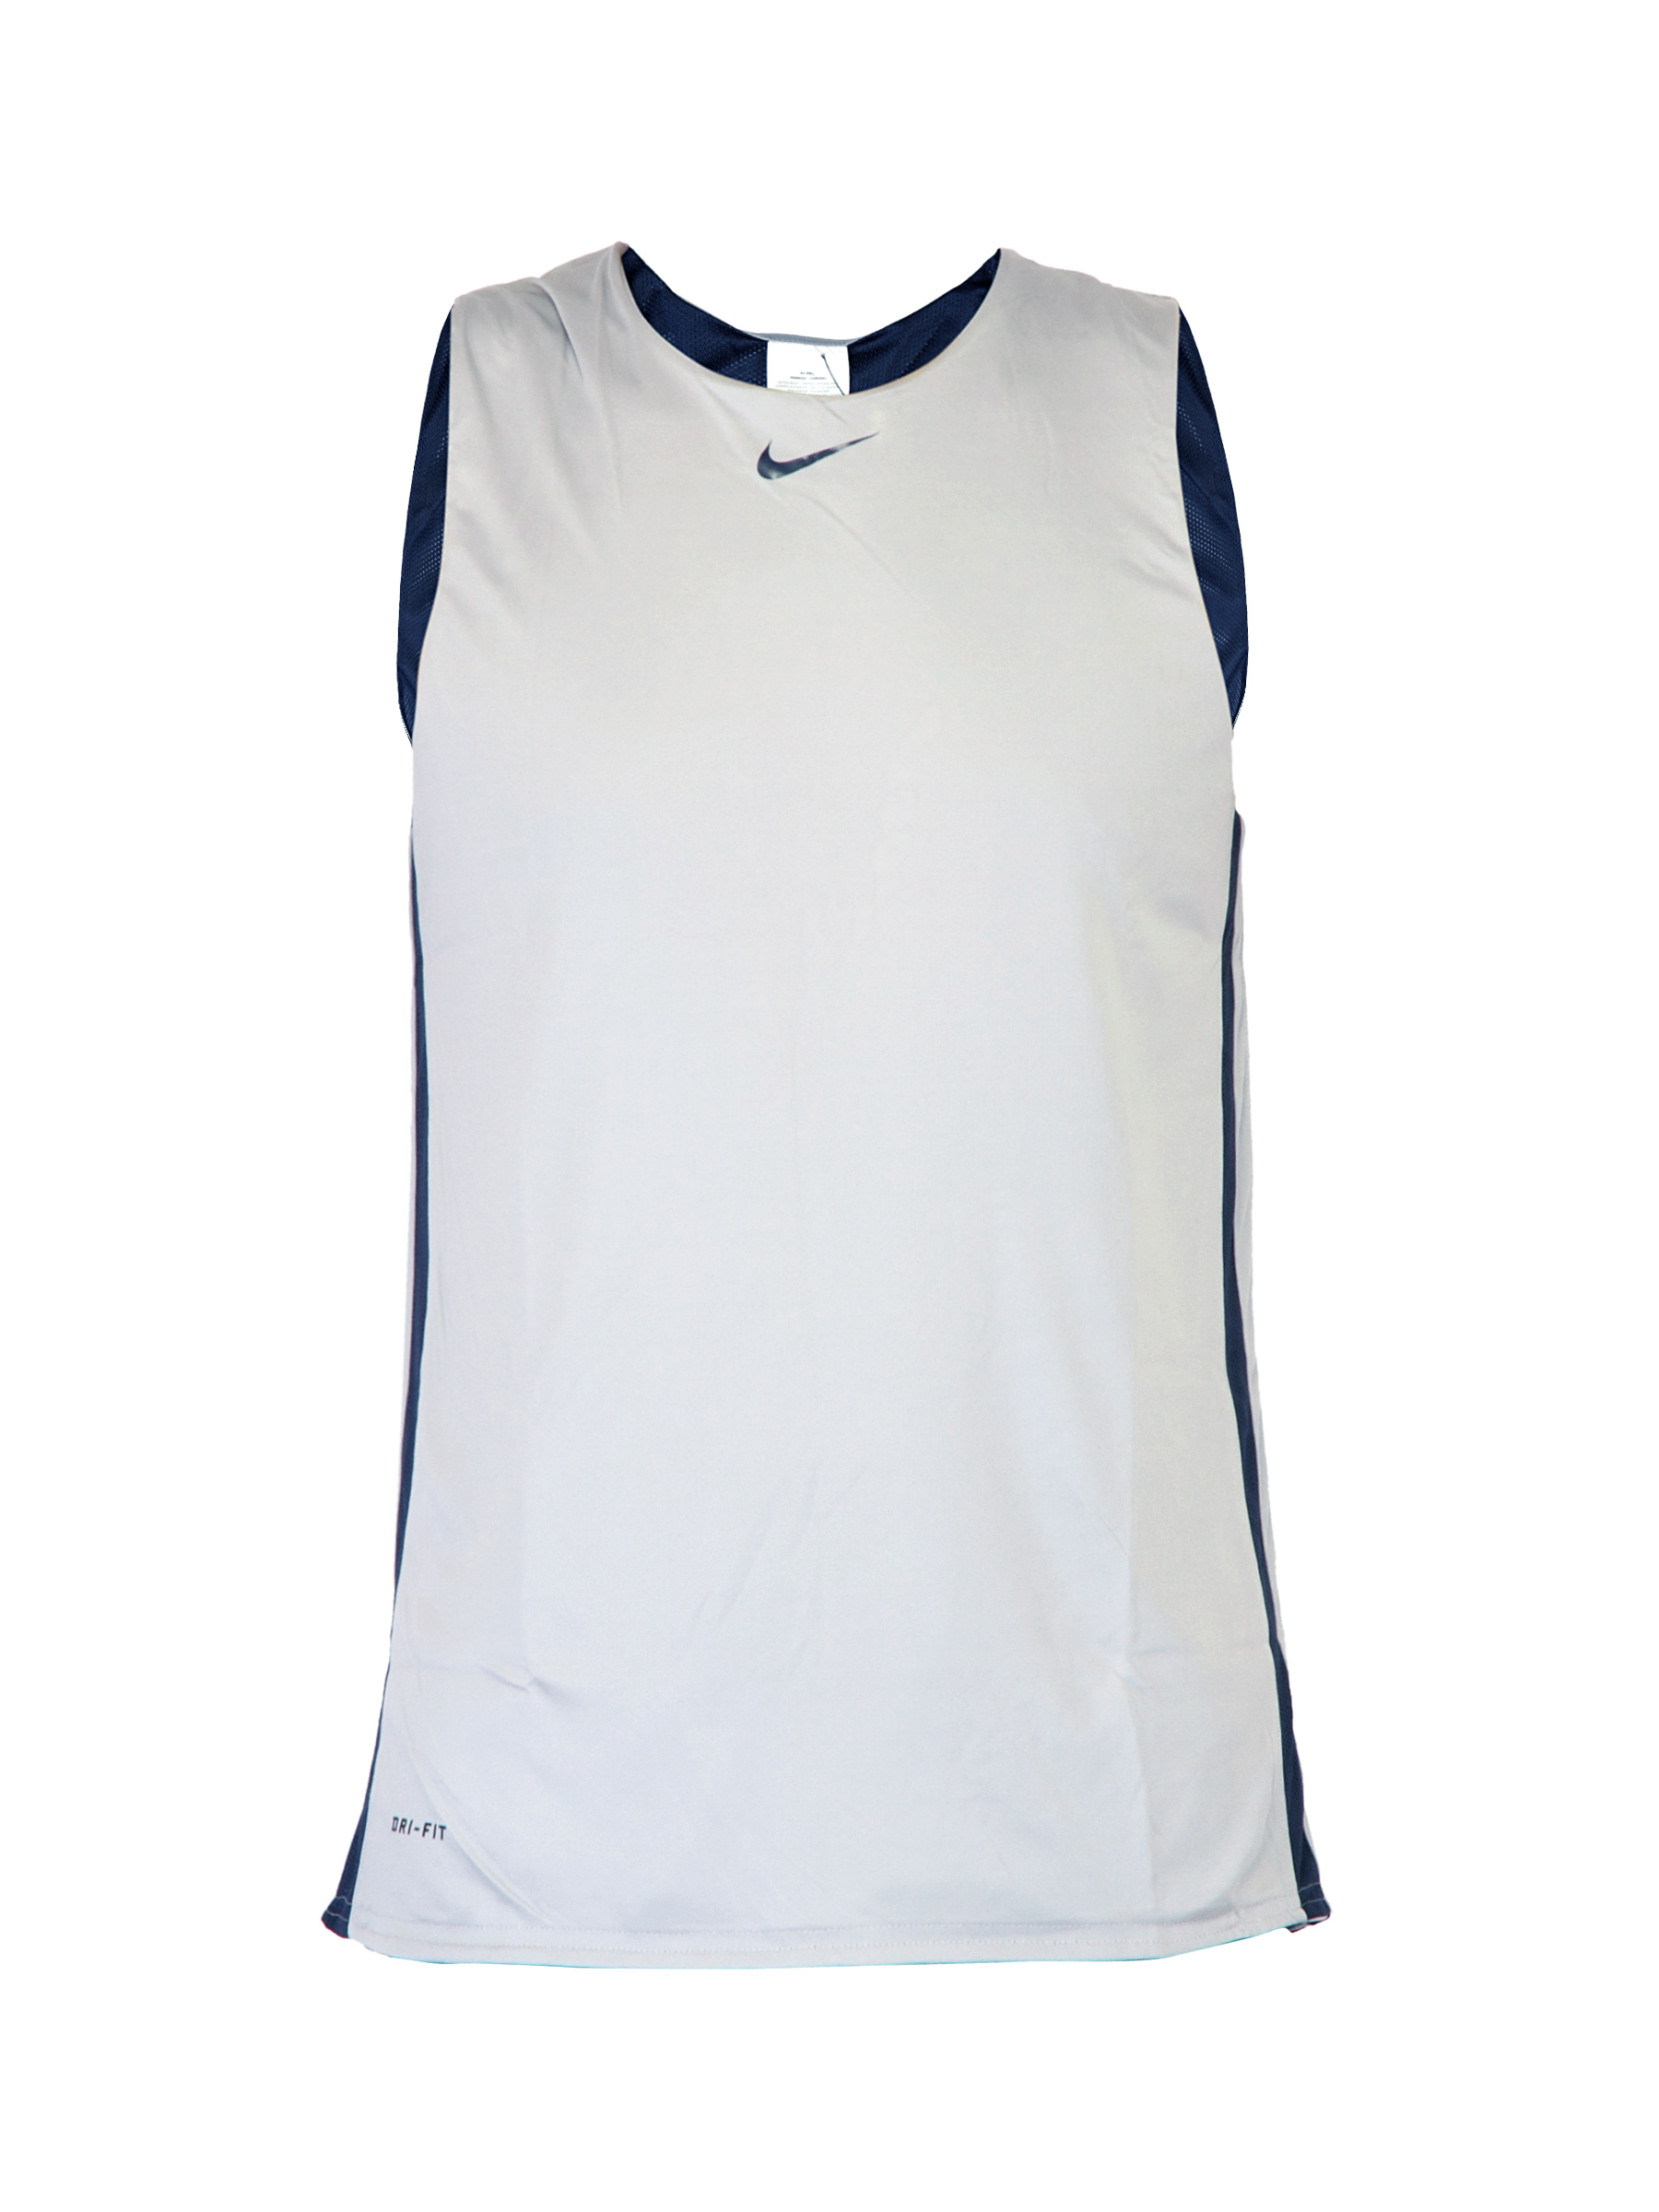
Nike Men Basketball Jersey Grey Jerseys
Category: Apparel / Topwear / Tshirts
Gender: Men
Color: Grey
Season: Fall 2011
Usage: Sports